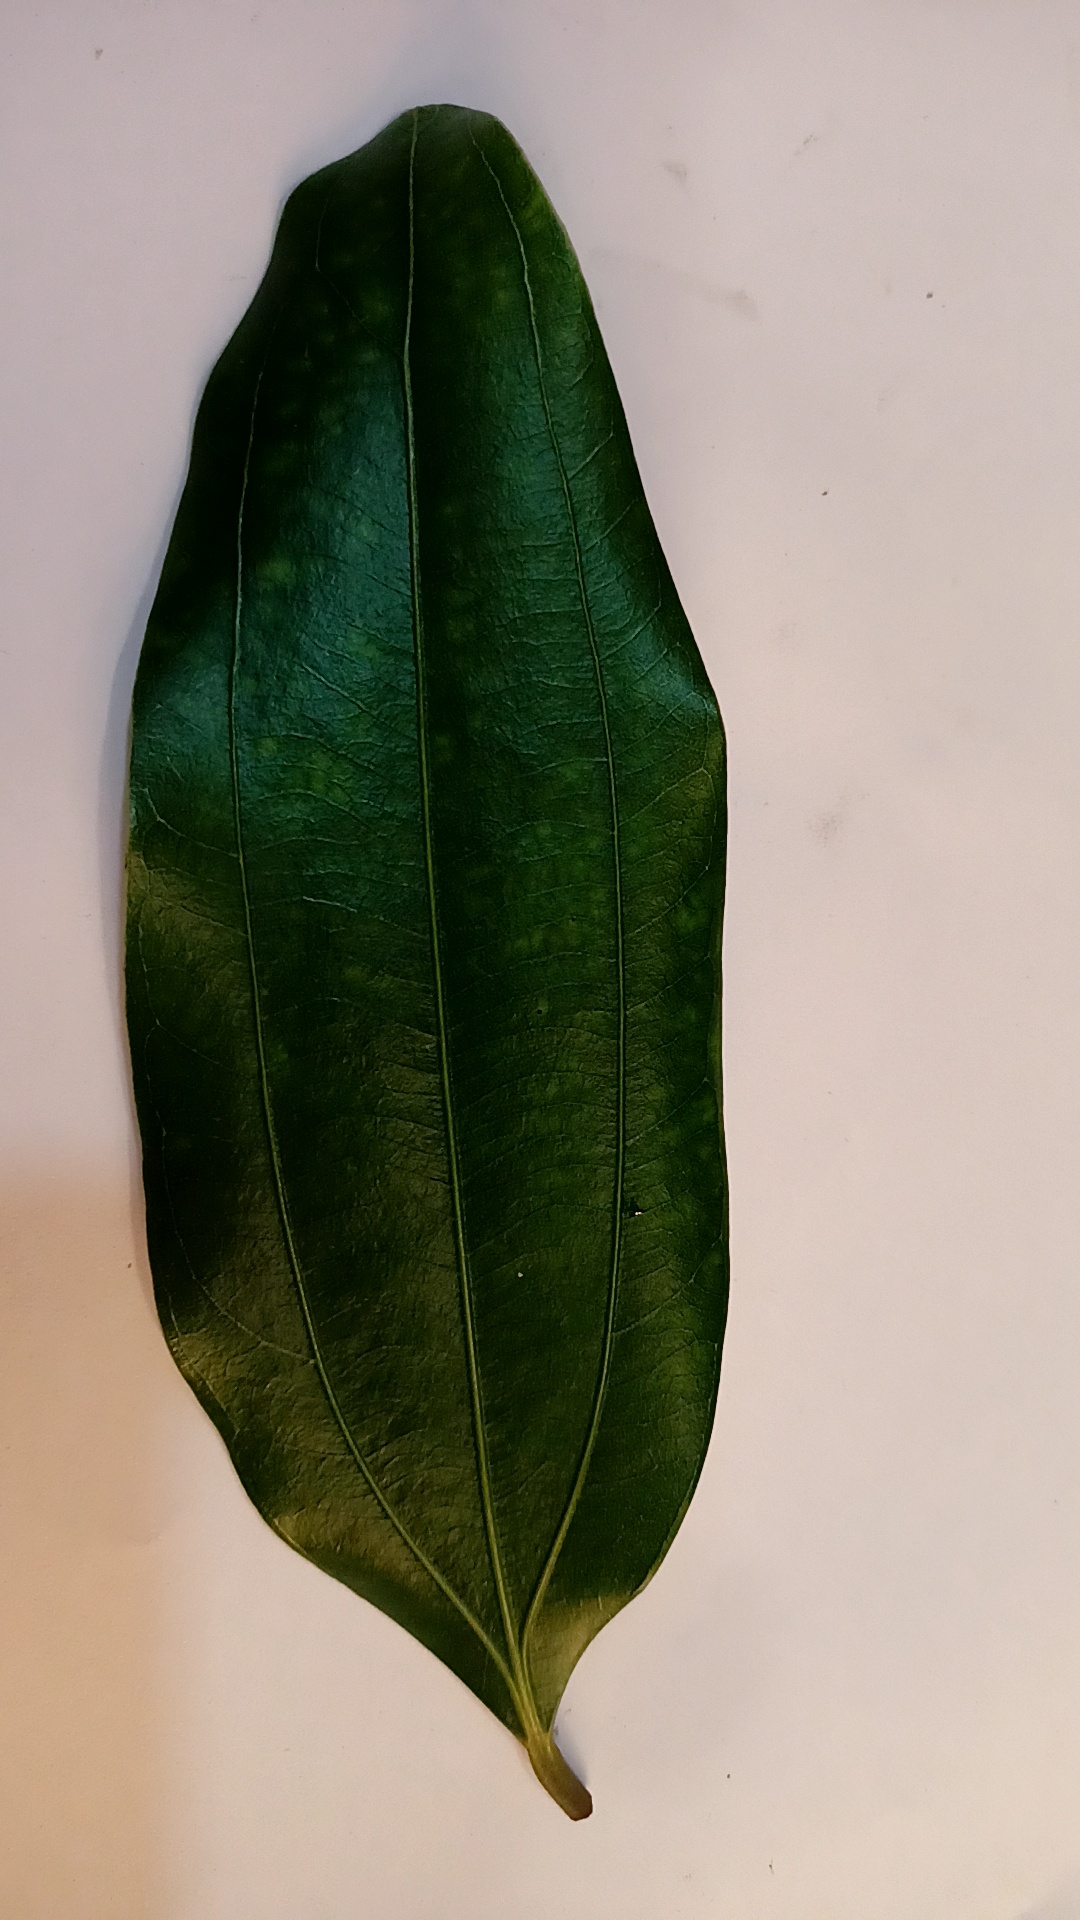
Label: Healthy